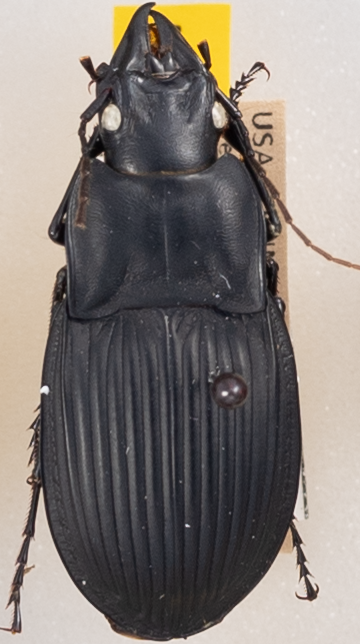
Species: Dicaelus dilatatus sinuatus
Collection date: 2022-07-05
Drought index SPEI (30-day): -0.938
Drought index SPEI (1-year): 0.536
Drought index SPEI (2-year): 0.866